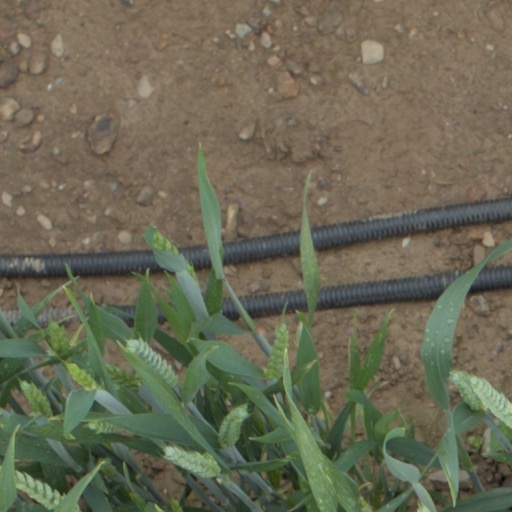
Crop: wheat